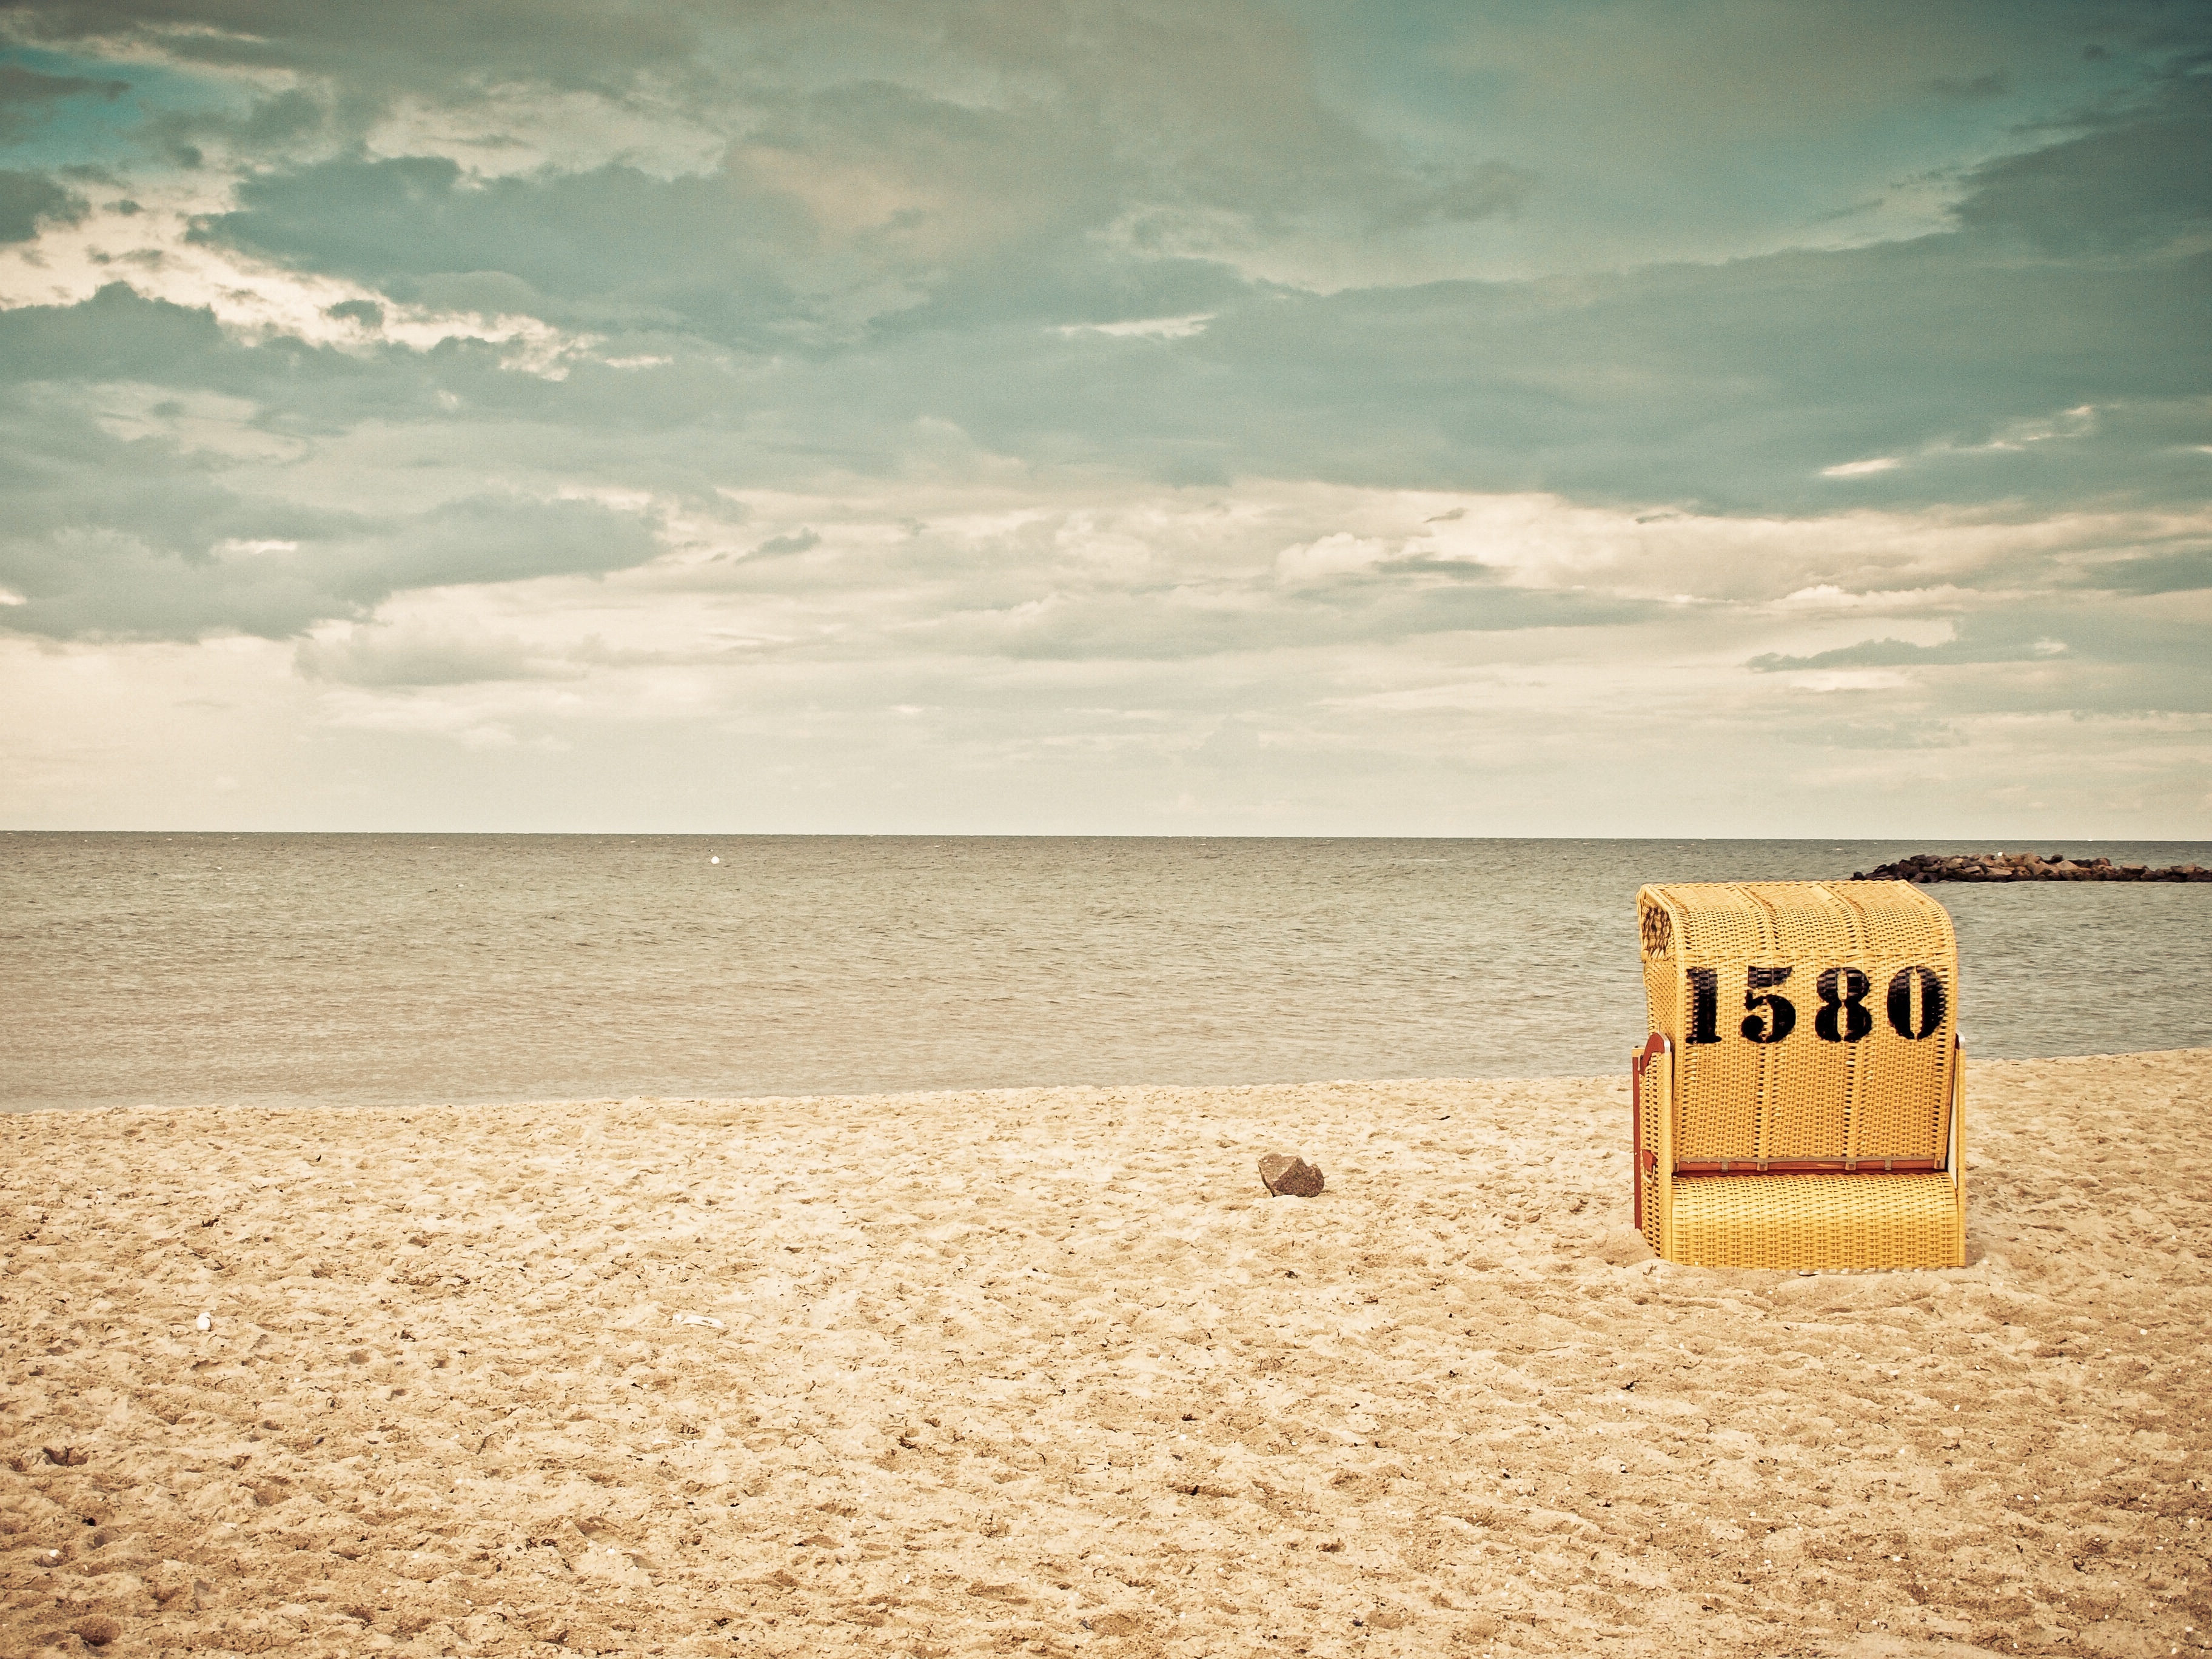
beach, landscape, sea, coast, sand, ocean, horizon, cloud, sky, sun, sunset, sunlight, morning, shore, wave, material, body of water, natural environment